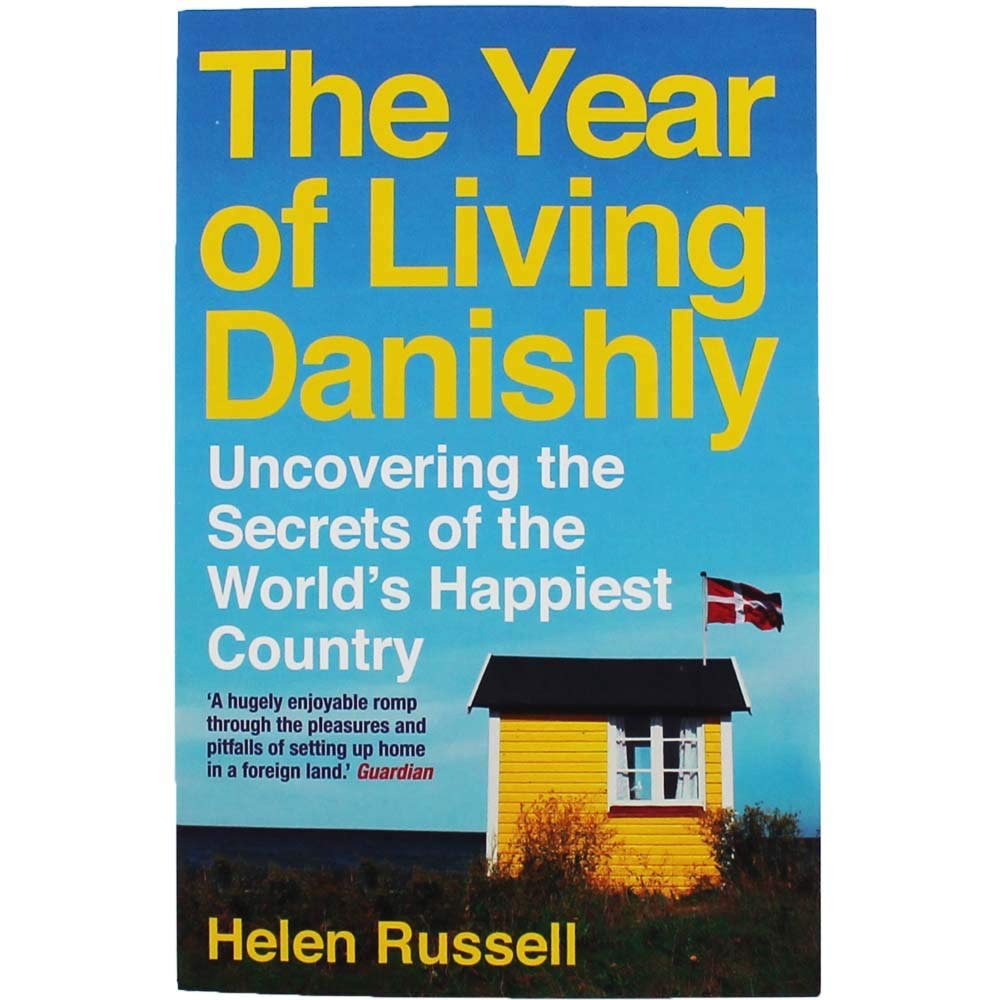
Item Name: The Year of Living Danishly
Bullet Point: Great book, a must read!
Product Description: Ships directly from Amazon. 100% Customer Satisfaction! Exceptional quality; well-cared for; clean crisp pages with tight and sturdy binding; cover and/or dust jacket intact; no marks, highlighted material, creases, rips, tears, or dog eared pages; minimal to no signs of excess wear.
Value: nan
Unit: None

Price: 15.99